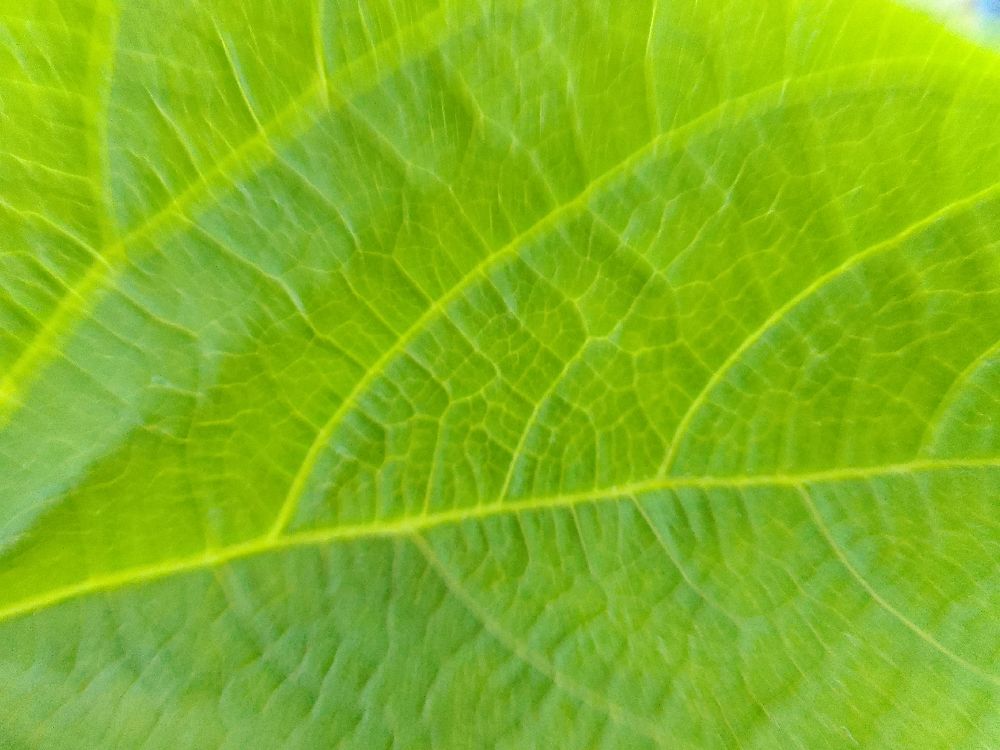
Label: healthy